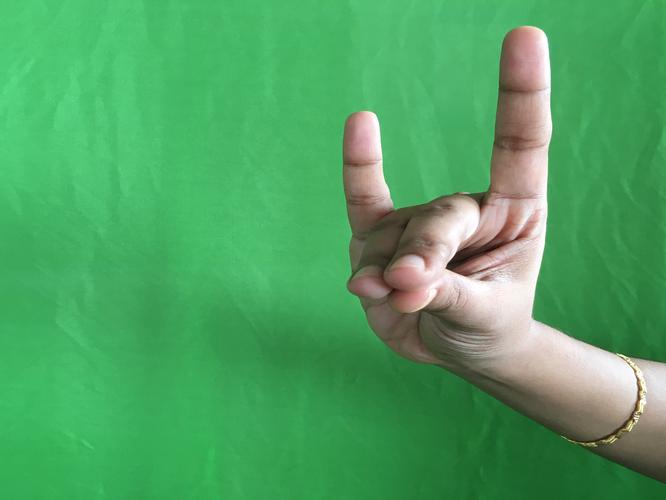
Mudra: Simhamukham
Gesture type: single_hand